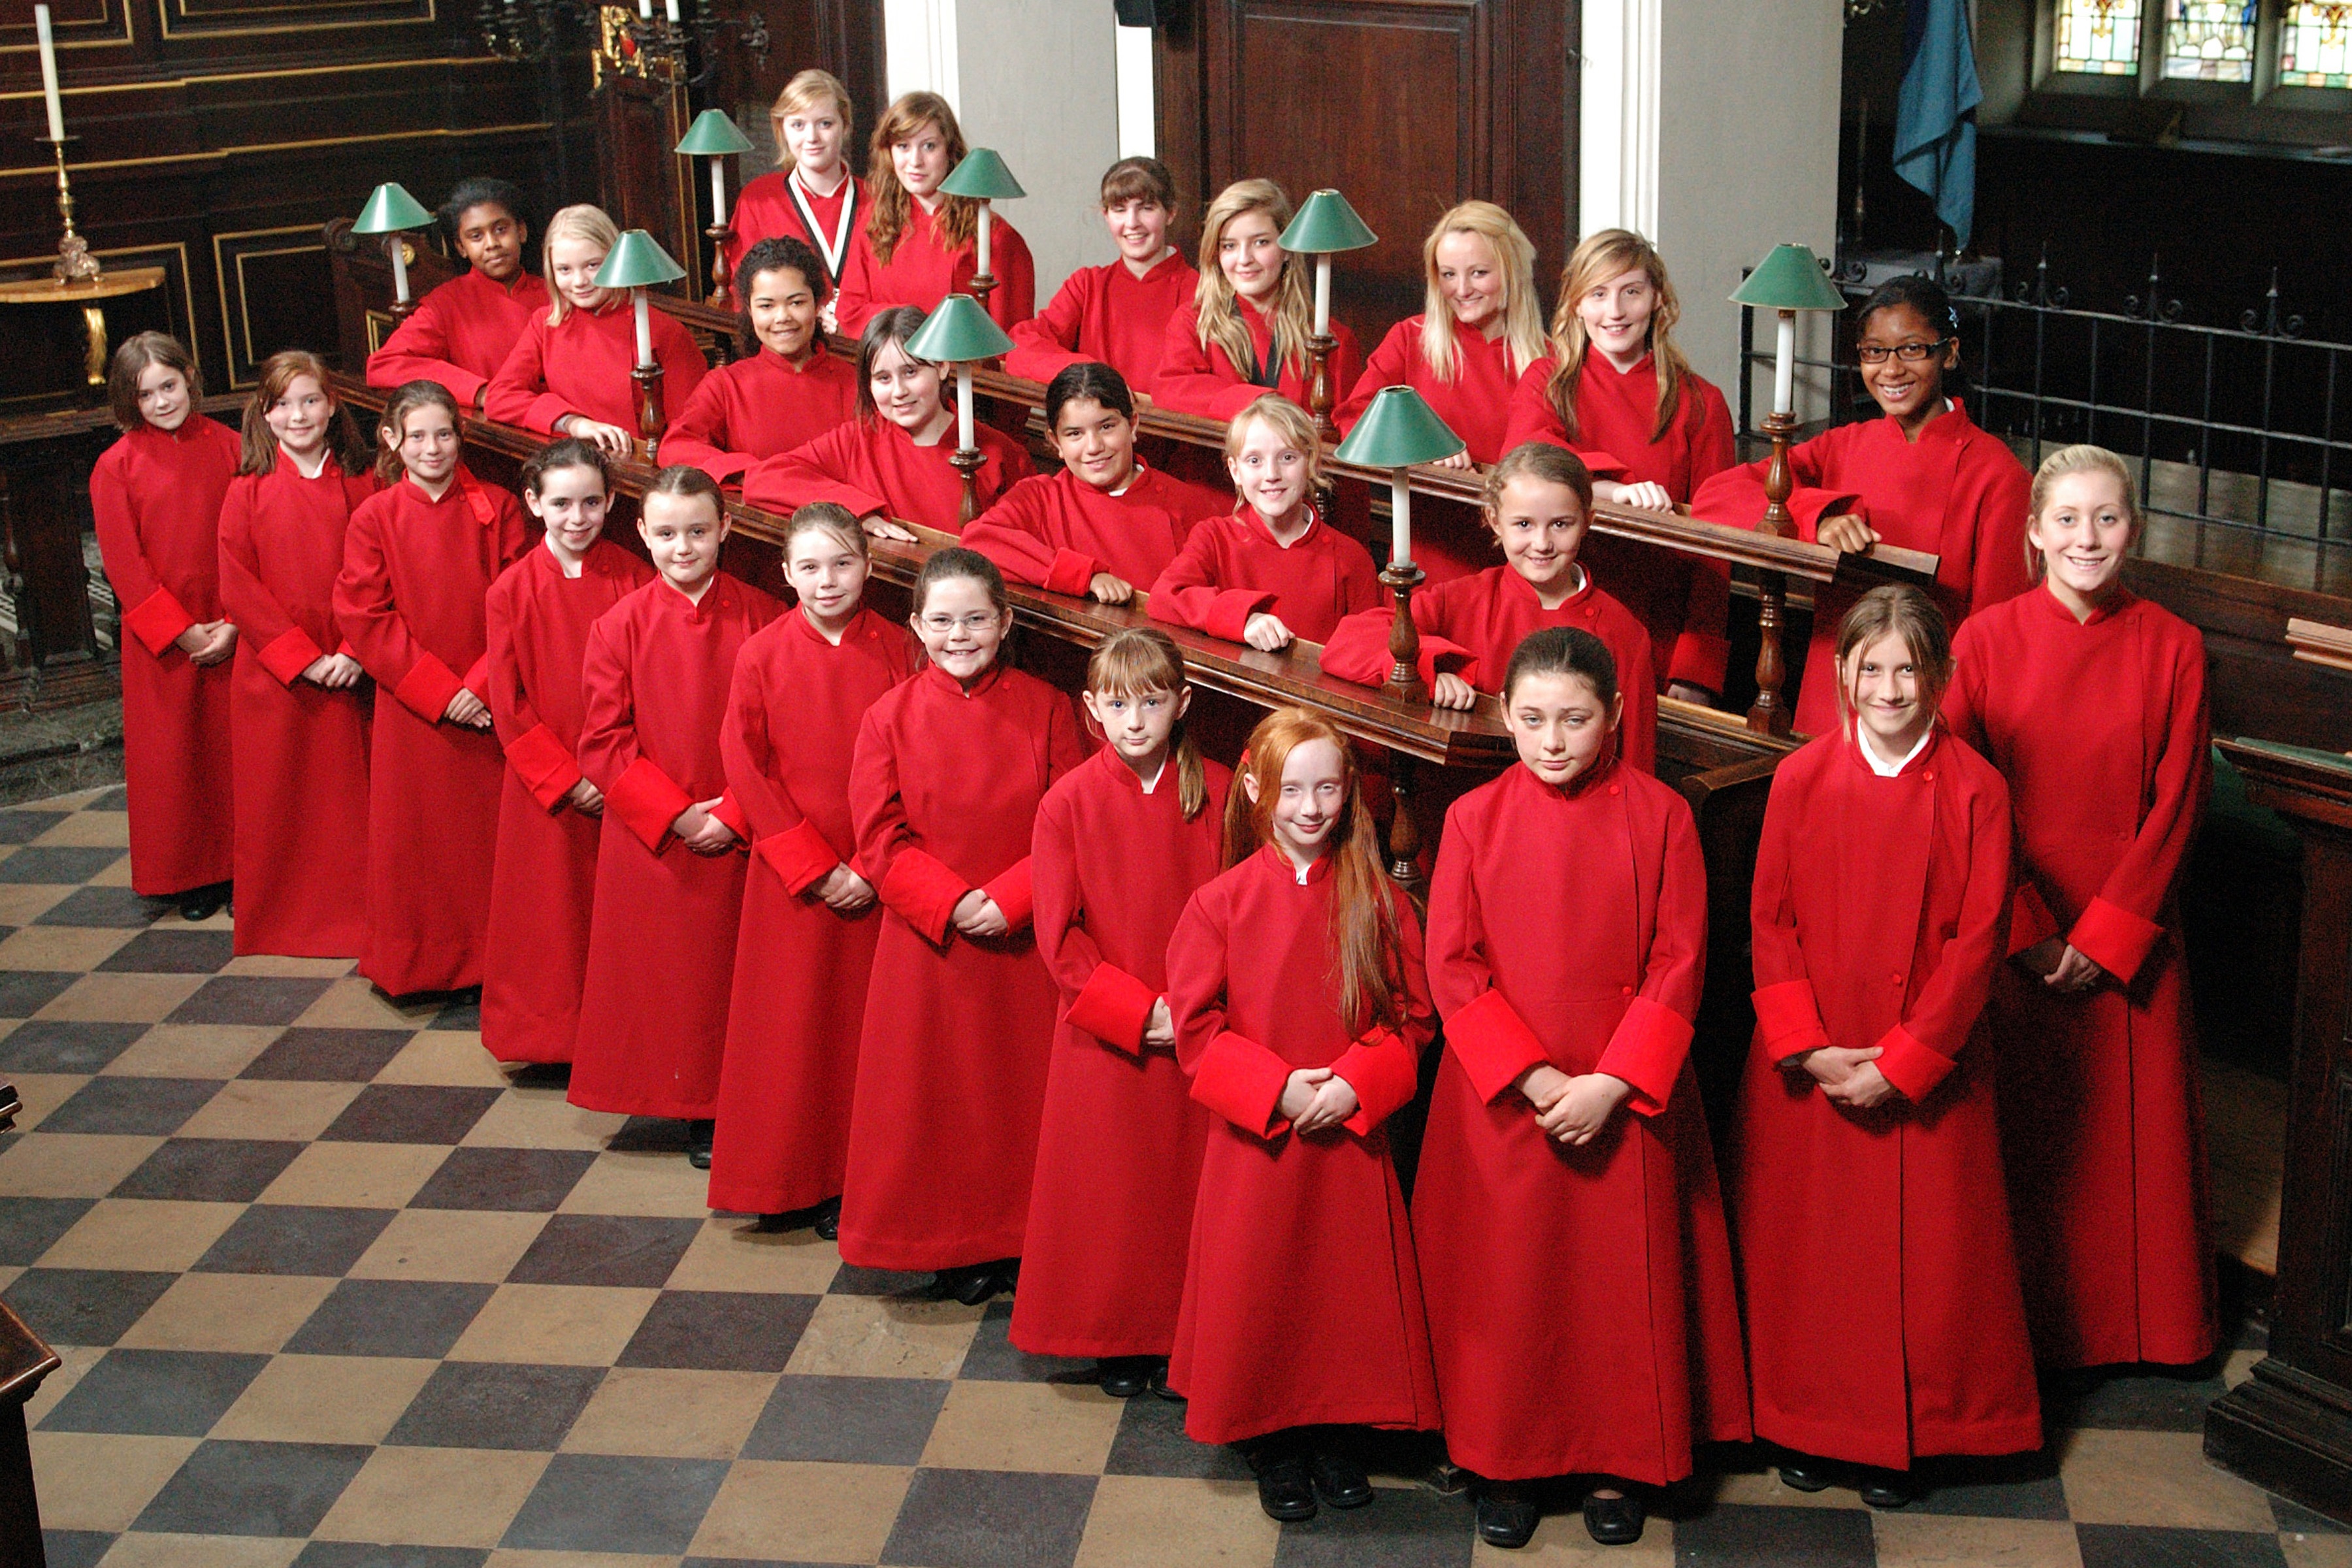
person, music, choir, musician, profession, england, girls, children, bishop, singing, northampton, clergy, all saints, musical ensemble, priesthood